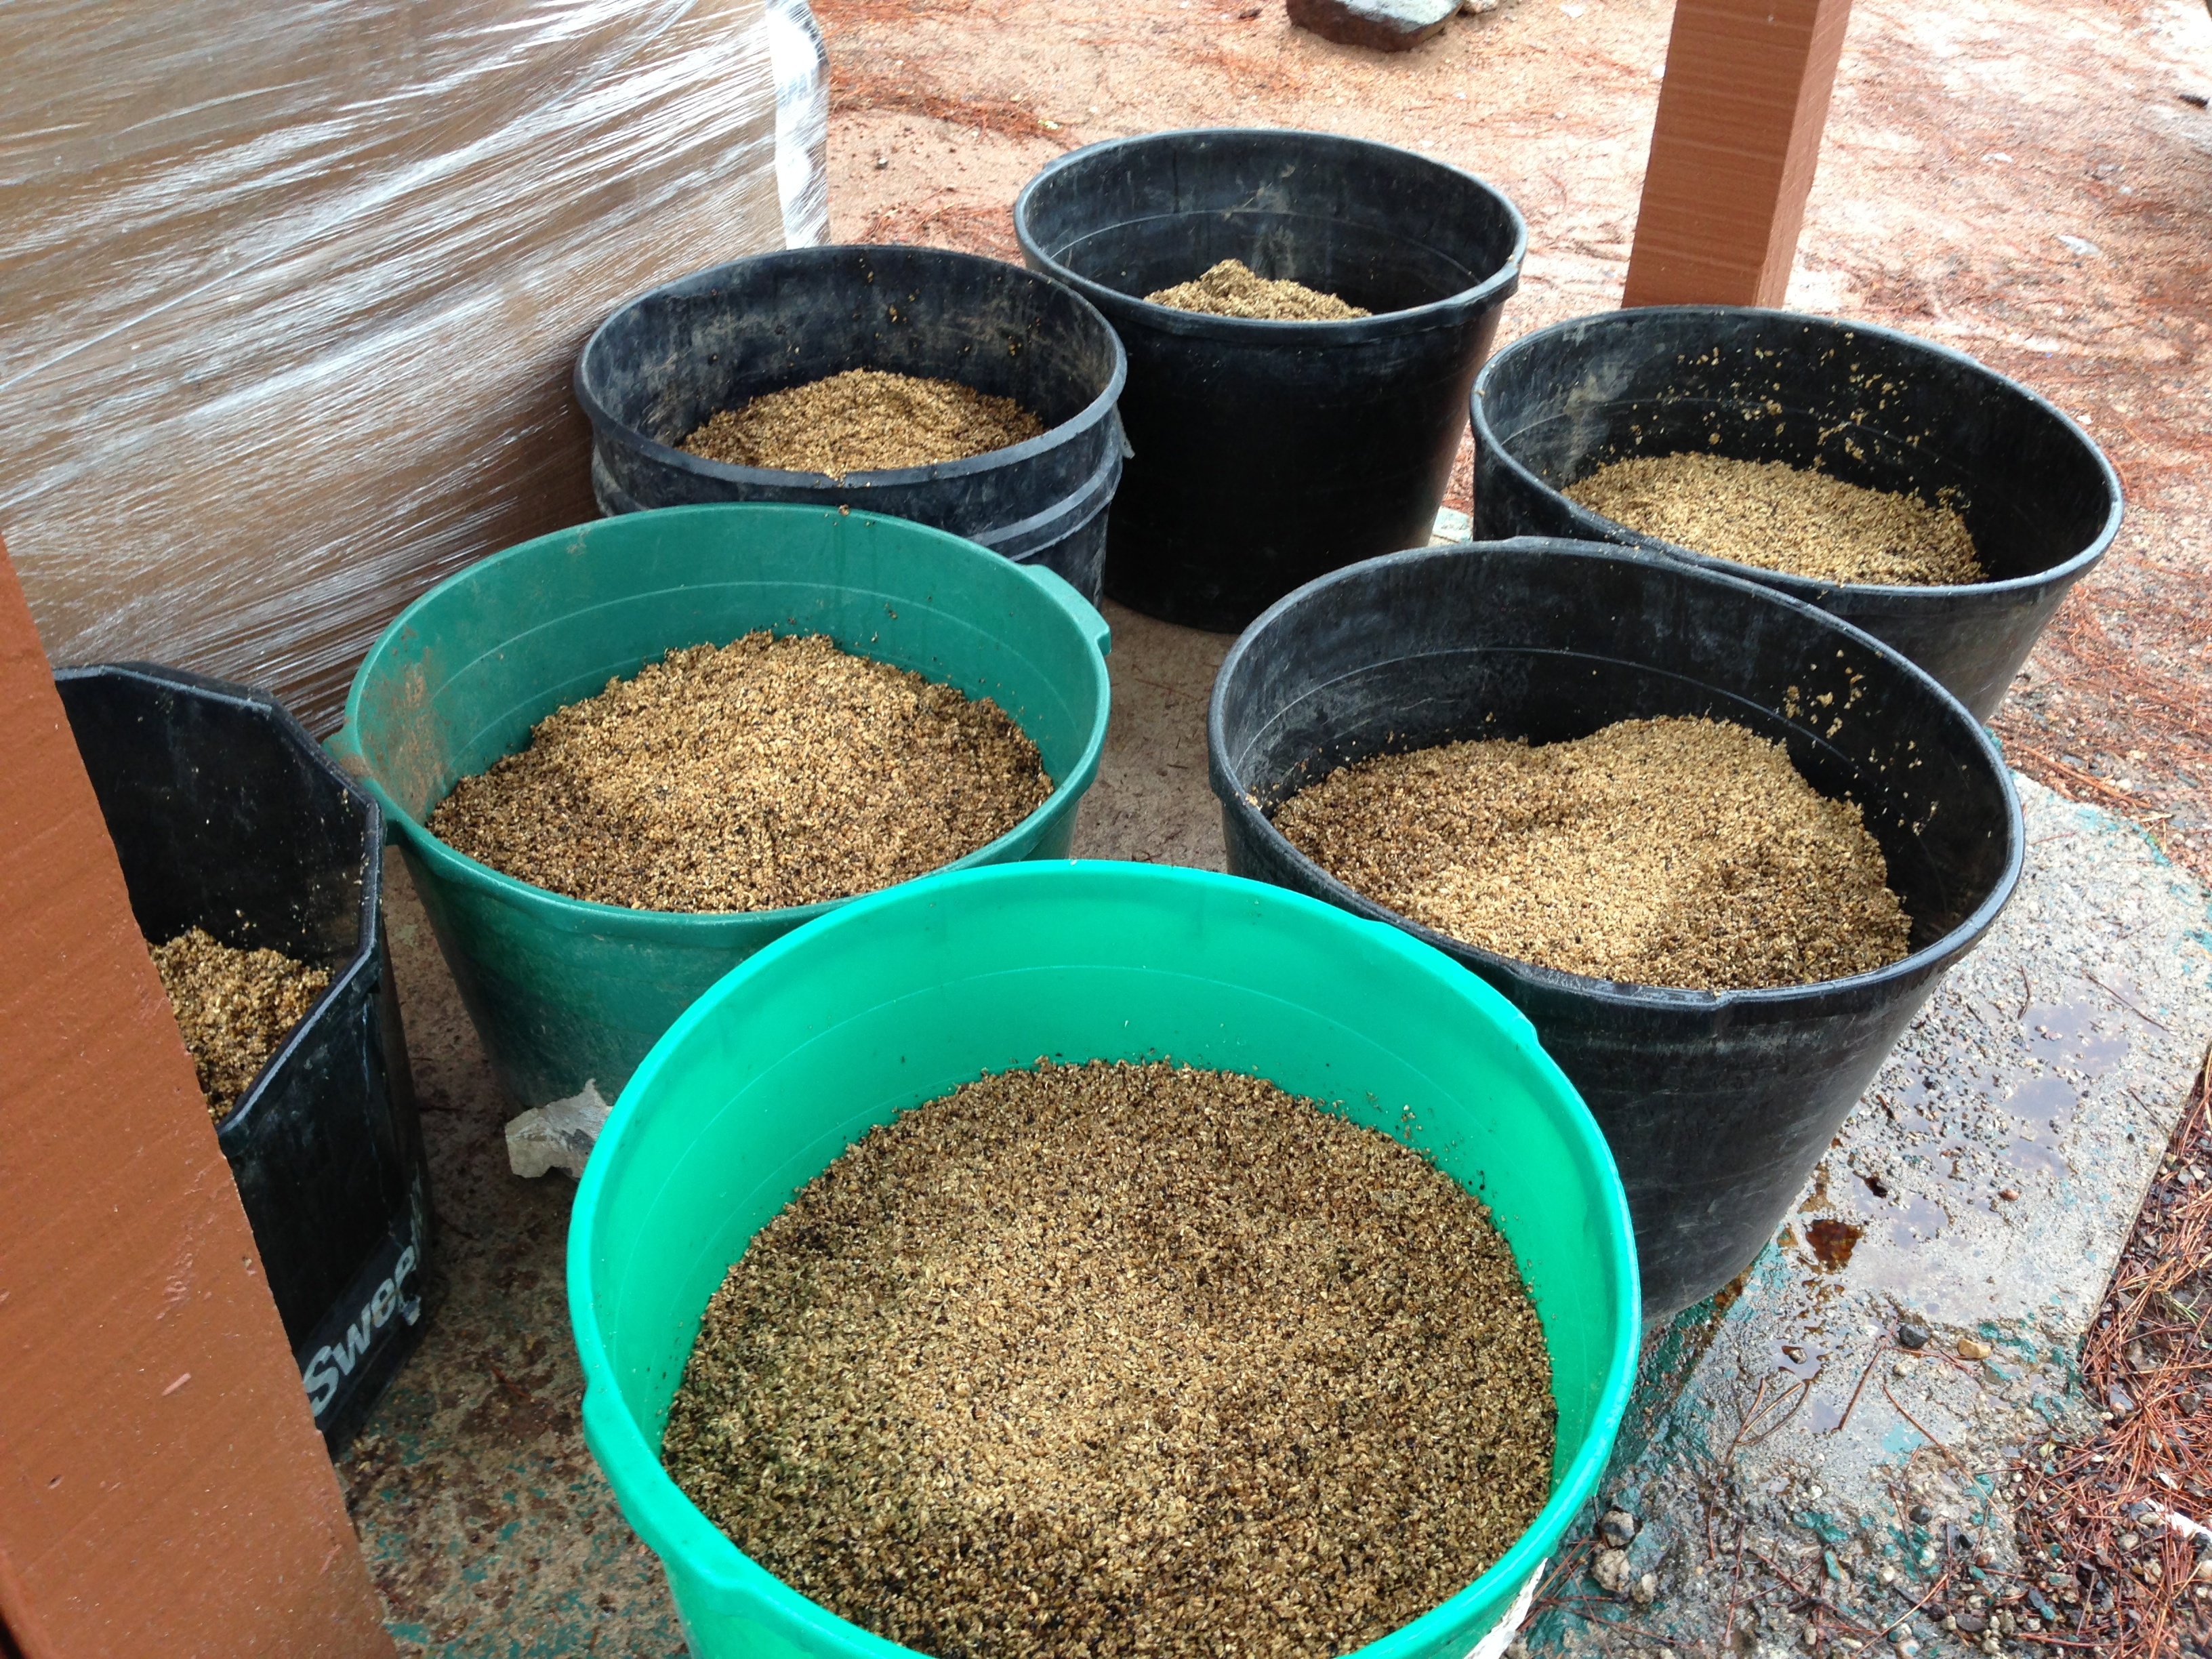
plant, food, produce, soil, agriculture, beer, coconut, thatbrewery, man made object